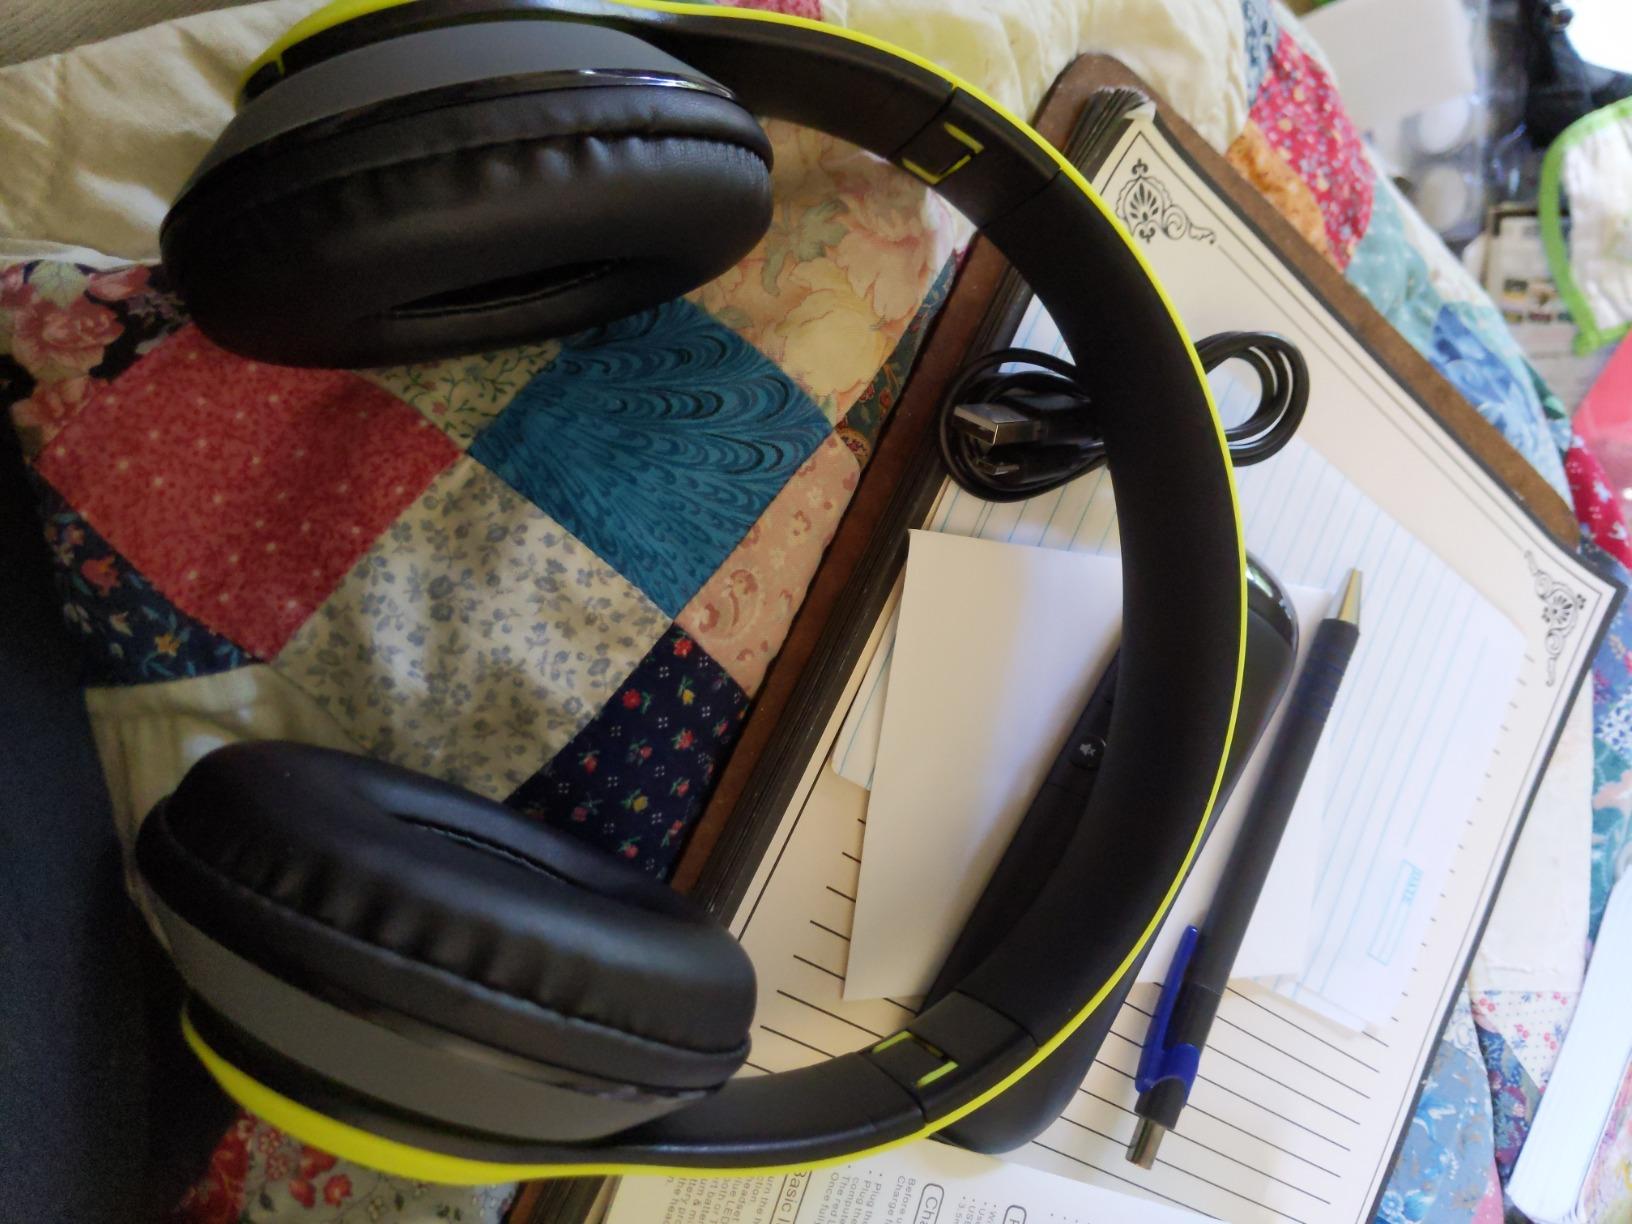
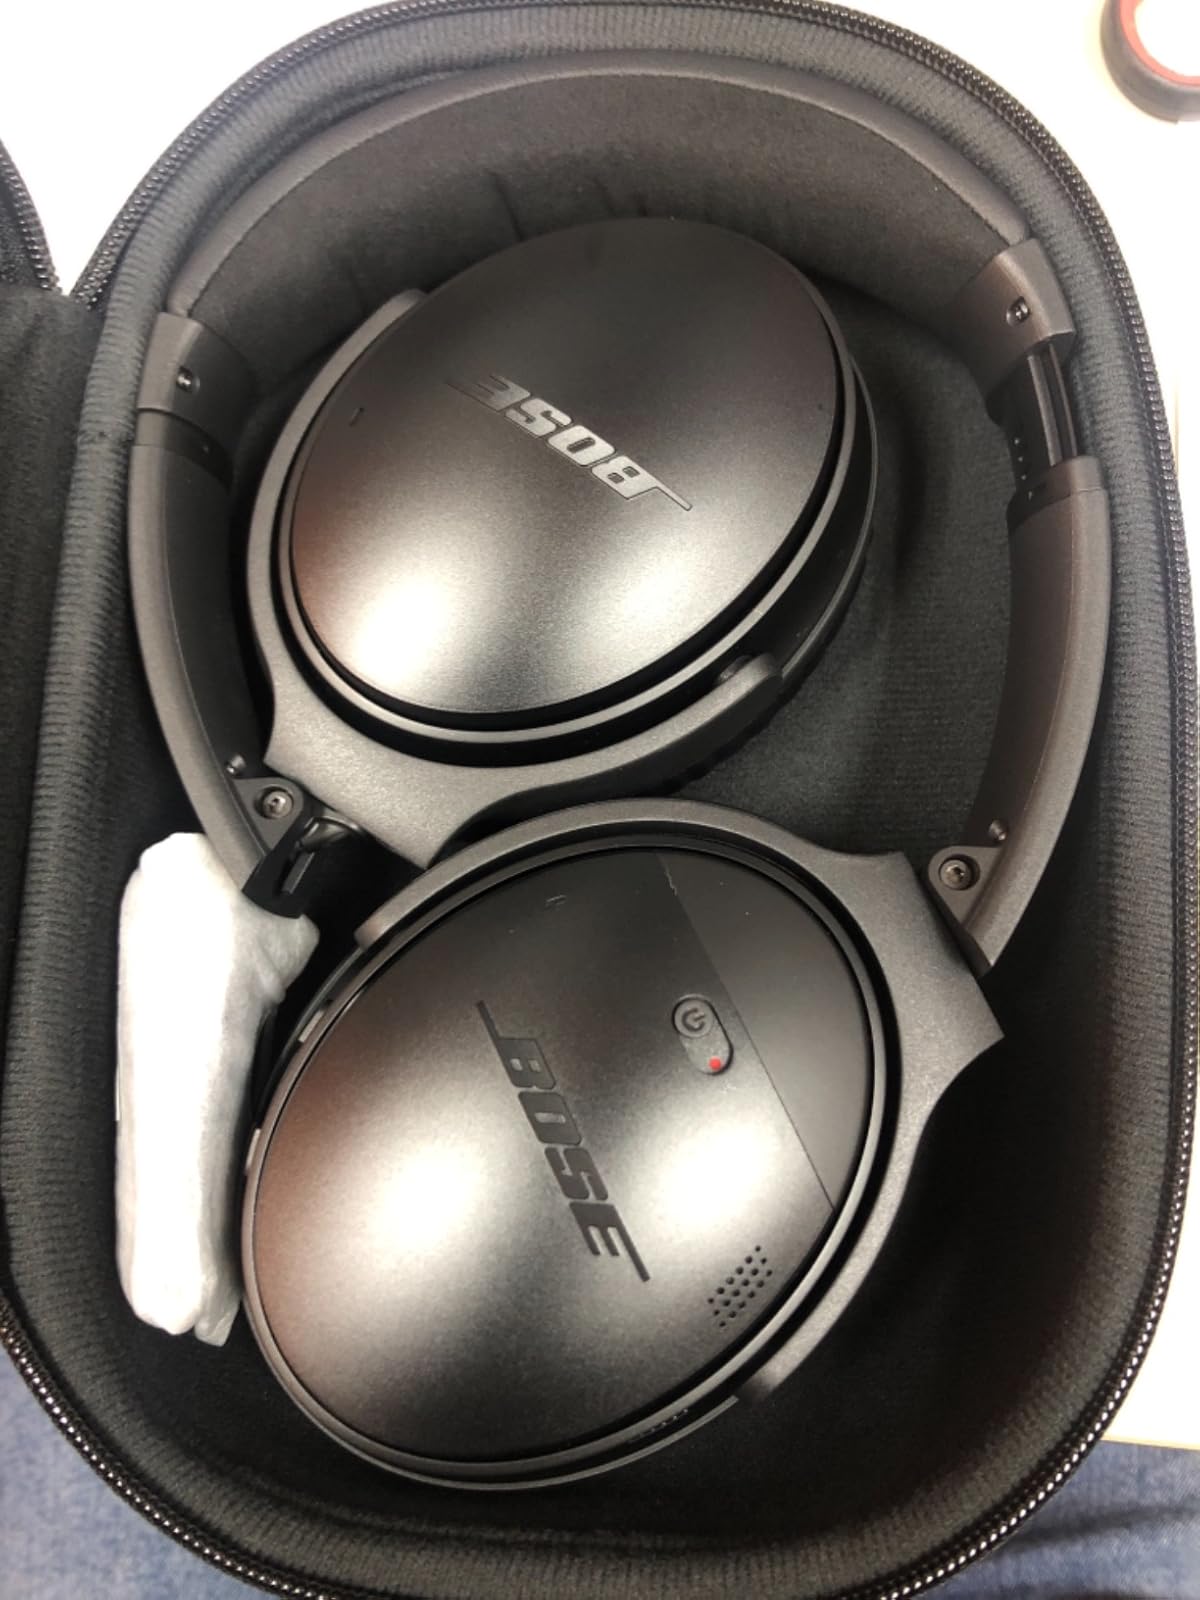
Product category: headphones
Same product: no